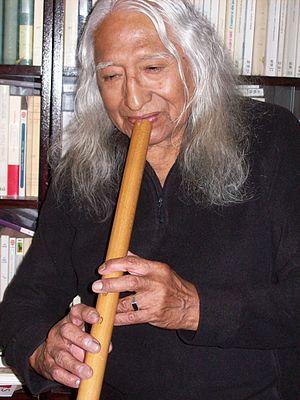
Uña Ramos et la kena
Uña Ramos, né Mariano Uña Ramos le 27 mai 1933 en Argentine, à Humahuaca et mort le 23 mai 2014 à Nogent-sur-Marne, est un flûtiste virtuose argentin, facteur de ses propres instruments également compositeur et considéré comme l’un des interprètes sur instruments à vent d’origine autochtone les plus notoires de l’histoire de la musique de l’Altiplano.